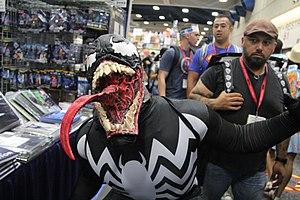
Venom est un antihéros évoluant dans l'univers Marvel de la maison d'édition Marvel Comics. Créé par David Michelinie et Todd McFarlane, le personnage de fiction apparait pour la première fois dans le comic book The Amazing Spider-Man #252 en mai 1984.